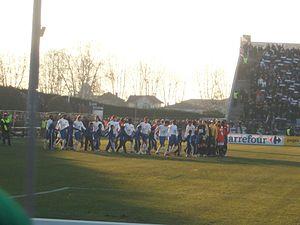
Entrée des joueurs lors du match de Coupe de France entre Agen et Paris le dimanche 23 janvier 2011
Le Sporting Union Agen football est un club français de football basé à Agen. Présidé par Johan Jourdan, Sandrine Pequignot et Jean-Pierre Pontens depuis le 21 décembre 2018, le SUA évolue cette saison en 1ʳᵉ division du district de Lot-et-Garonne après une grave crise ayant conduit à sa double rétrogradation en mai 2018. Le SUA est aujourd'hui largement en tête de sa division et espère retrouver très vite le niveau régional.